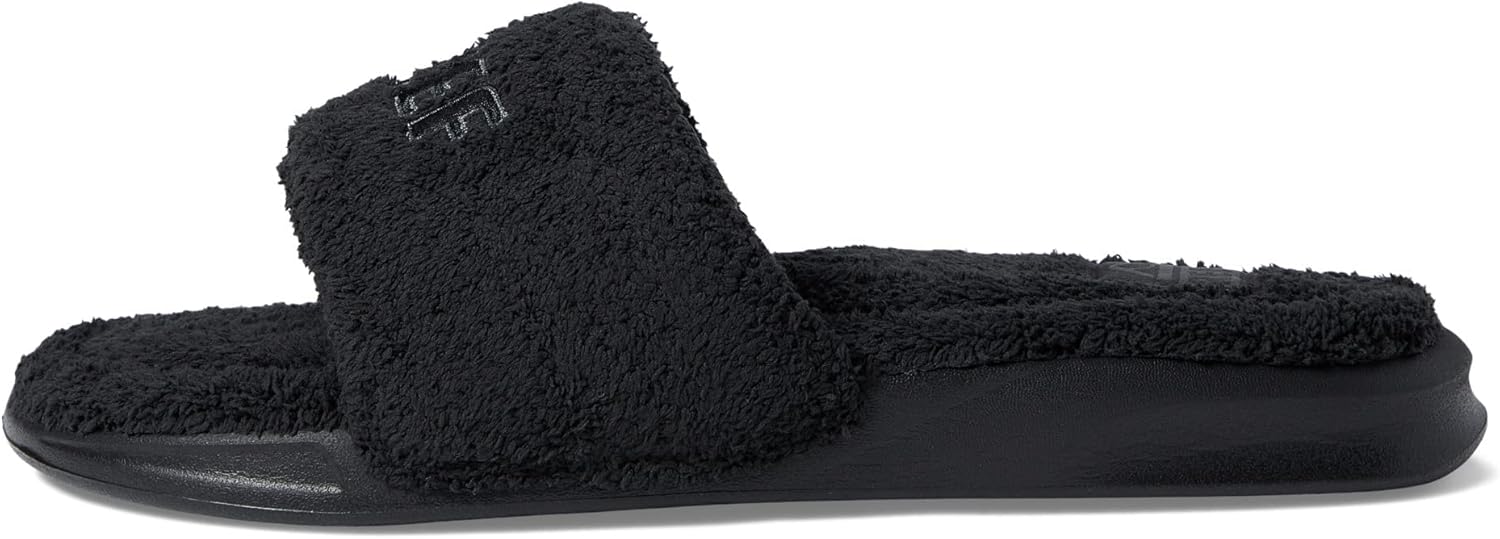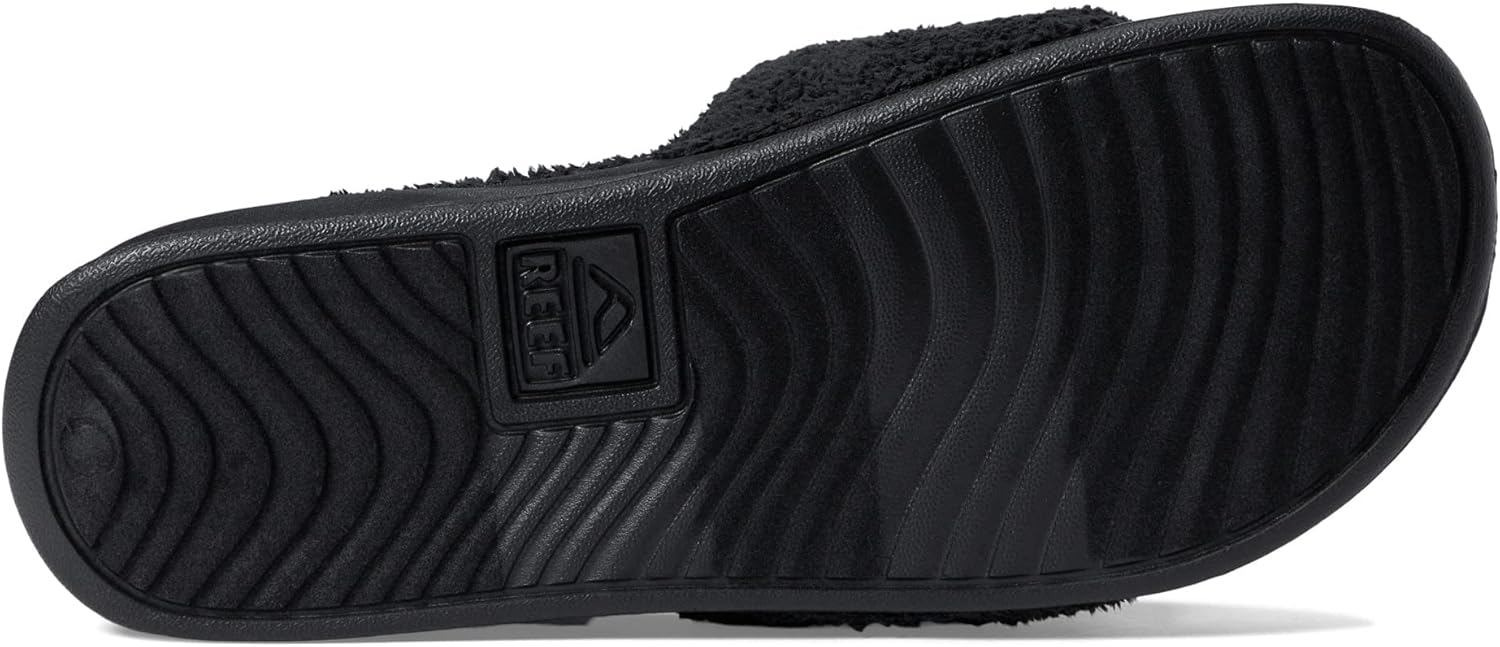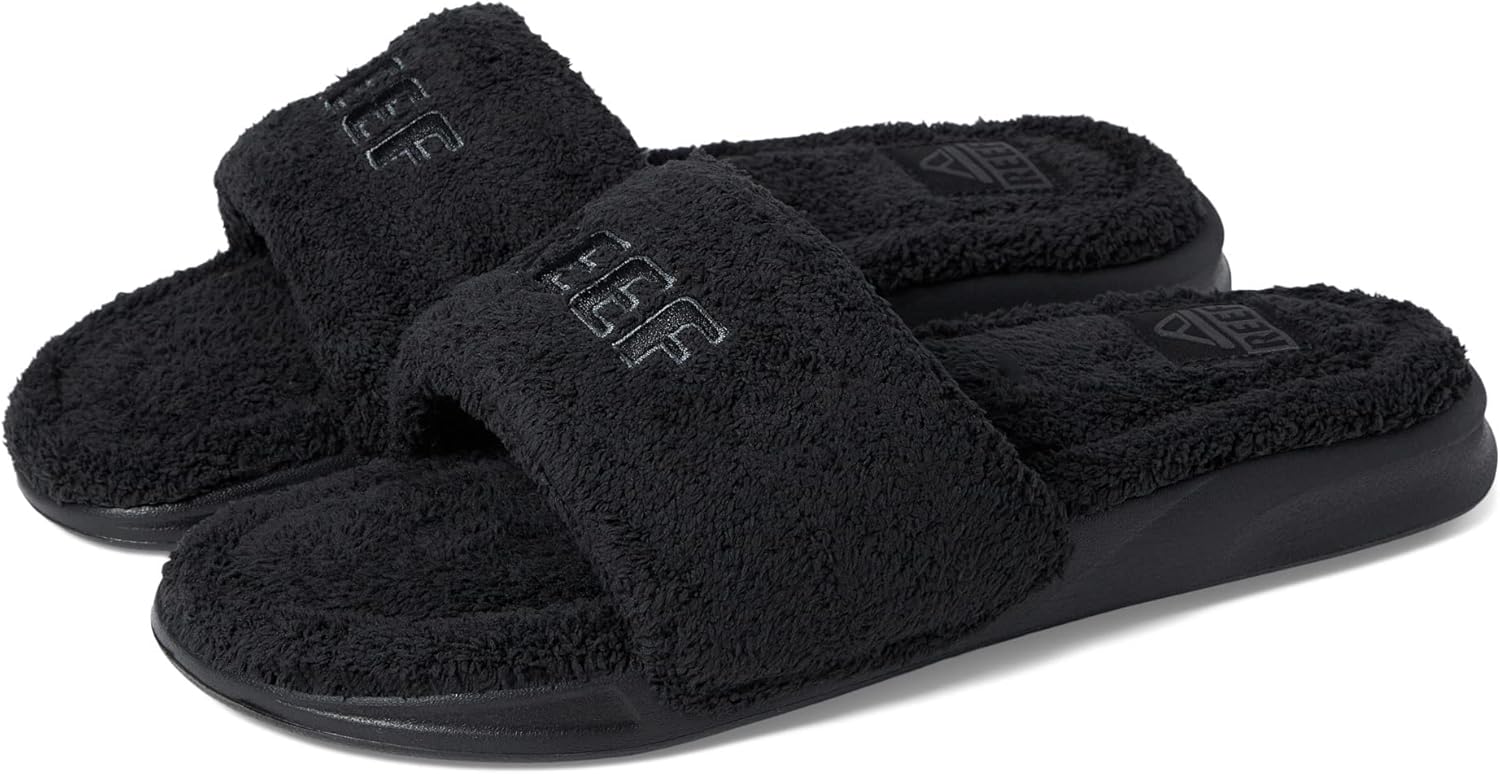
Reef Men's One Slide Chill Slipper
Category: AMAZON FASHION
We took our slide to cozy town, and you’re invited. We covered our EVA-injected, squishy-soft footbed and wide, comfy strap with extra padding and the plushest, towel-iest faux shearling you’ll ever feel. The result is the exclusive One Slide Chill. For those who are serious about lounging, it’s all a matter of Chill power. Enjoy
Features: Imported | COZY SLIDES: This slide is both fashionable and cozy with a soft terry cloth with microfiber liner | ALL DAY COMFORT: Soft and durable EVA footbed with a wider shape | NO BREAK-IN PERIOD: Packed with the comfort and support of Reef’s anatomical arch support and heel cupping, these soft flip flops for men will keep your feet comfortable no matter where they take you | TRACTION & DURABILITY: Lightweight and durable rubber sponge outsole | BEACH FREELY: REEF encourages people around the world to embrace the spirit of the beach while living by one simple rule: Beach Freely. Our products are designed to make you feel comfortable in any environment, whether you're at the beach or not